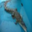
Label: crocodile